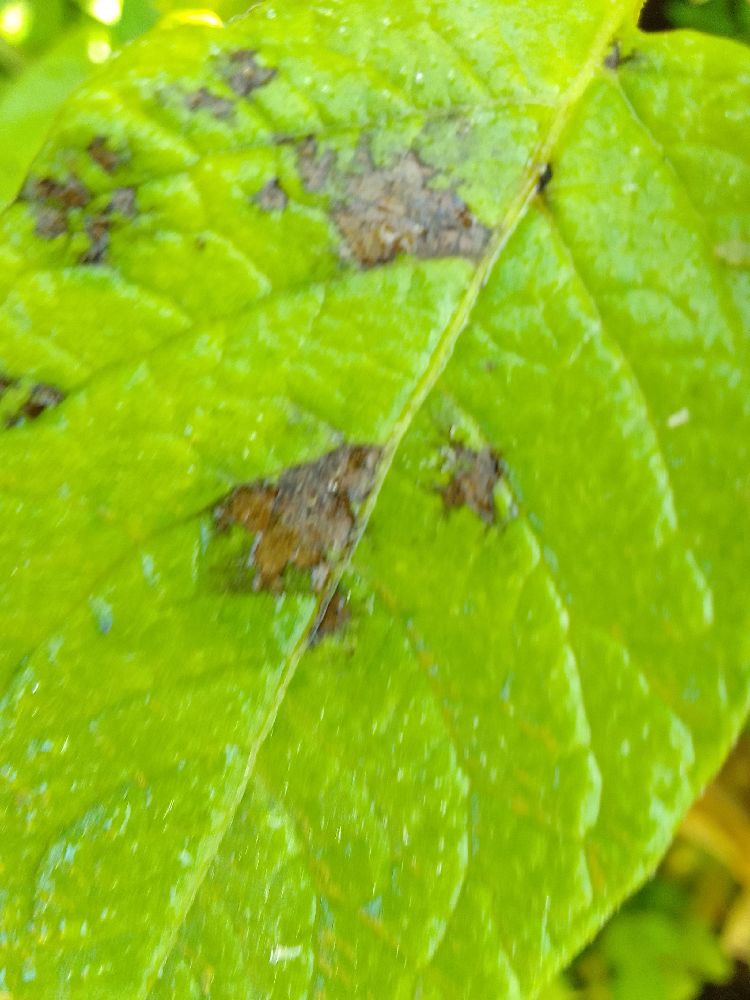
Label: Early blight